602nd Special Operations Squadron

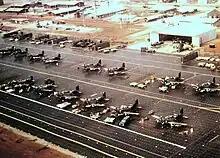
Douglas A-1 Skyraiders of the 1st and 602nd Special Operations Squadrons at Nakhon Phanom Royal Thai Air Force Base during the Vietnam War

The 602nd Fighter Squadron (Commando) was activated in May 1964 for the Vietnam War, and along with the 1st Air Commando Squadron, was a part of the 34th Tactical Group. The squadron became operational at Bien Hoa Air Base on 15 October 1964. By 1966 the squadron had been renamed the 602nd Air Commando Squadron and moved, first to Nha Trang Air Base in South Vietnam, and then to Udorn Royal Thai Air Force Base, Thailand. In March 1968 it moved again to Nakhon Phanom Royal Thai Navy Base. On 1 August 1968 it was redesignated the 602nd Special Operations Squadron, and was inactivated on 31 December 1970 at Nakhon Phanom. The original Squadron patch was drawn by Walt Disney in 1944. The sky was blue with a wisp of cloud behind the left wing of the eagle. No call sign was mounted above the patch.